Meldon railway station

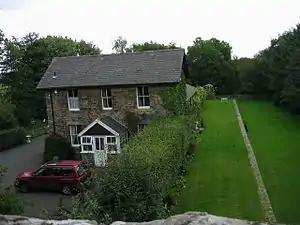
Main station building in 2006.

Meldon railway station was a stone built railway station with goods sidings in Northumberland on the Wansbeck Railway between Morpeth and Reedsmouth to the south of the village of Meldon.